Saemangeum Seawall

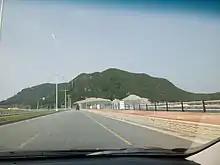
3rd section of the seawall

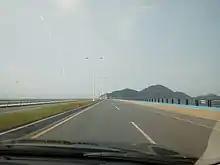
4th section of the seawall on Gunsan-bound

The road on Saemangeum Seawall, with a length of 33 km, connects Buan County to Gunsan and is a part of National Route 77.